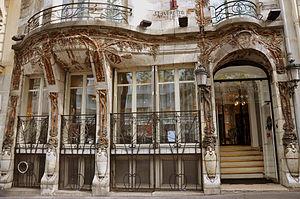
Céramic Hôtel est un immeuble construit en 1904 par l'architecte Jules Lavirotte dans le style Art Nouveau. La façade est entièrement couverte de céramiques réalisées par Alexandre Bigot avec les sculptures de Camille Alaphilippe. L'édifice se trouvant au 34 avenue de Wagram à Paris dans le 8e arrondissement, il est inscrit aux monuments historiques. This building is inscrit au titre des Monuments Historiques. It is indexed in the Base Mérimée, a database of architectural heritage maintained by the French Ministry of Culture,
Le Céramic Hôtel est un hôtel situé à Paris, en France.
Cet article recense les édifices de style Art nouveau à Paris, en France.
L’avenue de Wagram est une des voies radiales de l'Étoile. Elle forme la limite entre les 8ᵉ et 17ᵉ arrondissements de Paris ; partant de la place Charles-de-Gaulle, au sud, elle se termine à la place de Wagram au nord. Sa longueur est de 1 500 mètres, et sa largeur de 36 mètres.
Cet article recense les monuments historiques du 8ᵉ arrondissement de Paris, en France.
Jules Lavirotte, né le 25 mars 1864 à Lyon, où il est mort le 1ᵉʳ mars 1929, est un architecte français représentatif de l'Art nouveau.